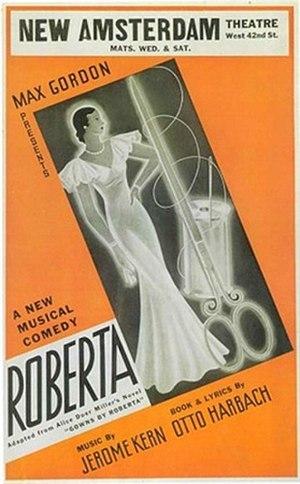
Victor Baravalle, né le 2 novembre 1885 en Italie et mort le 11 mars 1939 à Brentwood, est un chef d'orchestre et compositeur d'origine italienne.
Hubert Edward Hassard Short, né le 15 octobre 1877 à Edlington et mort le 9 octobre 1956 à Nice, est un acteur, metteur en scène, décorateur, éclairagiste et producteur de théâtre anglais.
Le New Amsterdam Theatre est une salle de spectacle située sur la 42ᵉ Rue près de Times Square à New York. Elle fut d'abord ouverte en 1903, avec une décoration intérieure d'esprit Art nouveau, et fut un haut lieu de la vie mondaine de New York principalement de 1913 à 1927 sous le surnom de Ziegfeld Follies.
Roberta est une comédie musicale américaine créée à Broadway en 1933.